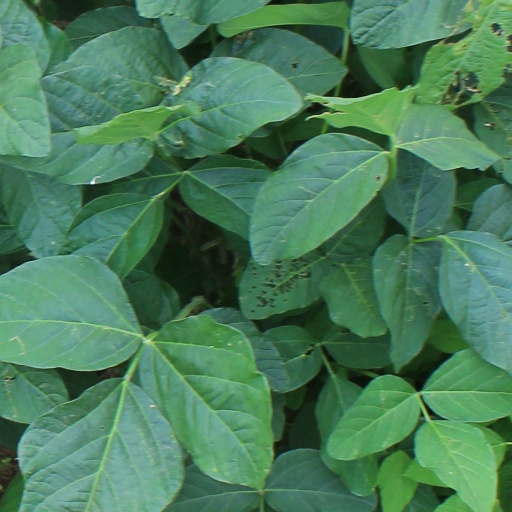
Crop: soybean